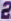
Number: 2